Dance of Death (1979 film)

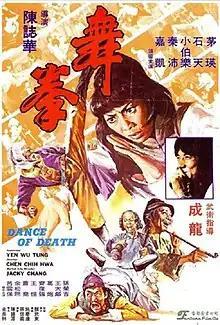
Film poster

Dance of Death is a 1979 Taiwanese comedy-themed martial arts film directed by Chen Chi-hwa, with action direction by Jackie Chan, and starring Angela Mao and Dean Shek.